Jacob

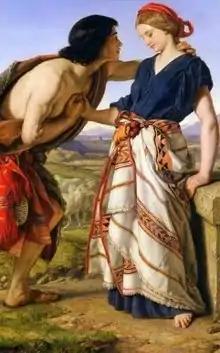
"Rachel and Jacob" by William Dyce

Arriving in Haran, Jacob saw a well where shepherds were gathering their flocks to water them and met Laban's younger daughter, Rachel, Jacob's first cousin; she was working as a shepherdess. Jacob was 77 years old, and he loved Rachel immediately. After spending a month with his relatives he asked for her hand in marriage in return for working seven years for Laban the Aramean. Laban agreed to the arrangement. These seven years seemed to Jacob "but a few days, for the love he had for her." When they were complete and he was 84 years old he asked for his wife, but Laban deceived him by switching Rachel for her older sister, Leah, as the veiled bride. In the morning, when the truth became known, Laban justified his action, saying that in his country it was unheard of to give a younger daughter before the older. However, he agreed to give Rachel in marriage as well if Jacob would work another seven years. After the week of wedding celebrations with Leah, Jacob married Rachel, and he continued to work for Laban for another seven years.